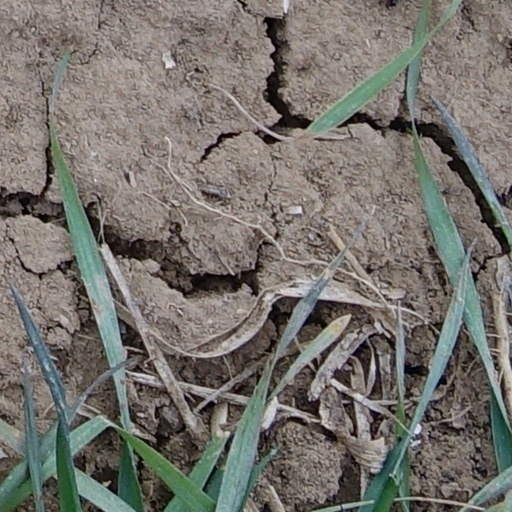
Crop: wheat